Galba

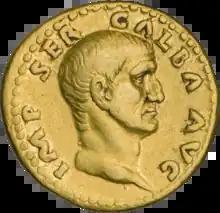
Gold aureus of Galba. Legend:

Galba (born Servius Sulpicius Galba; 24 December 3 BC – 15 January AD 69) was Roman emperor, ruling for 7 months from 8 June AD 68 to 15 January 69. He was the first emperor in the Year of the Four Emperors and assumed the throne following Emperor Nero's suicide.